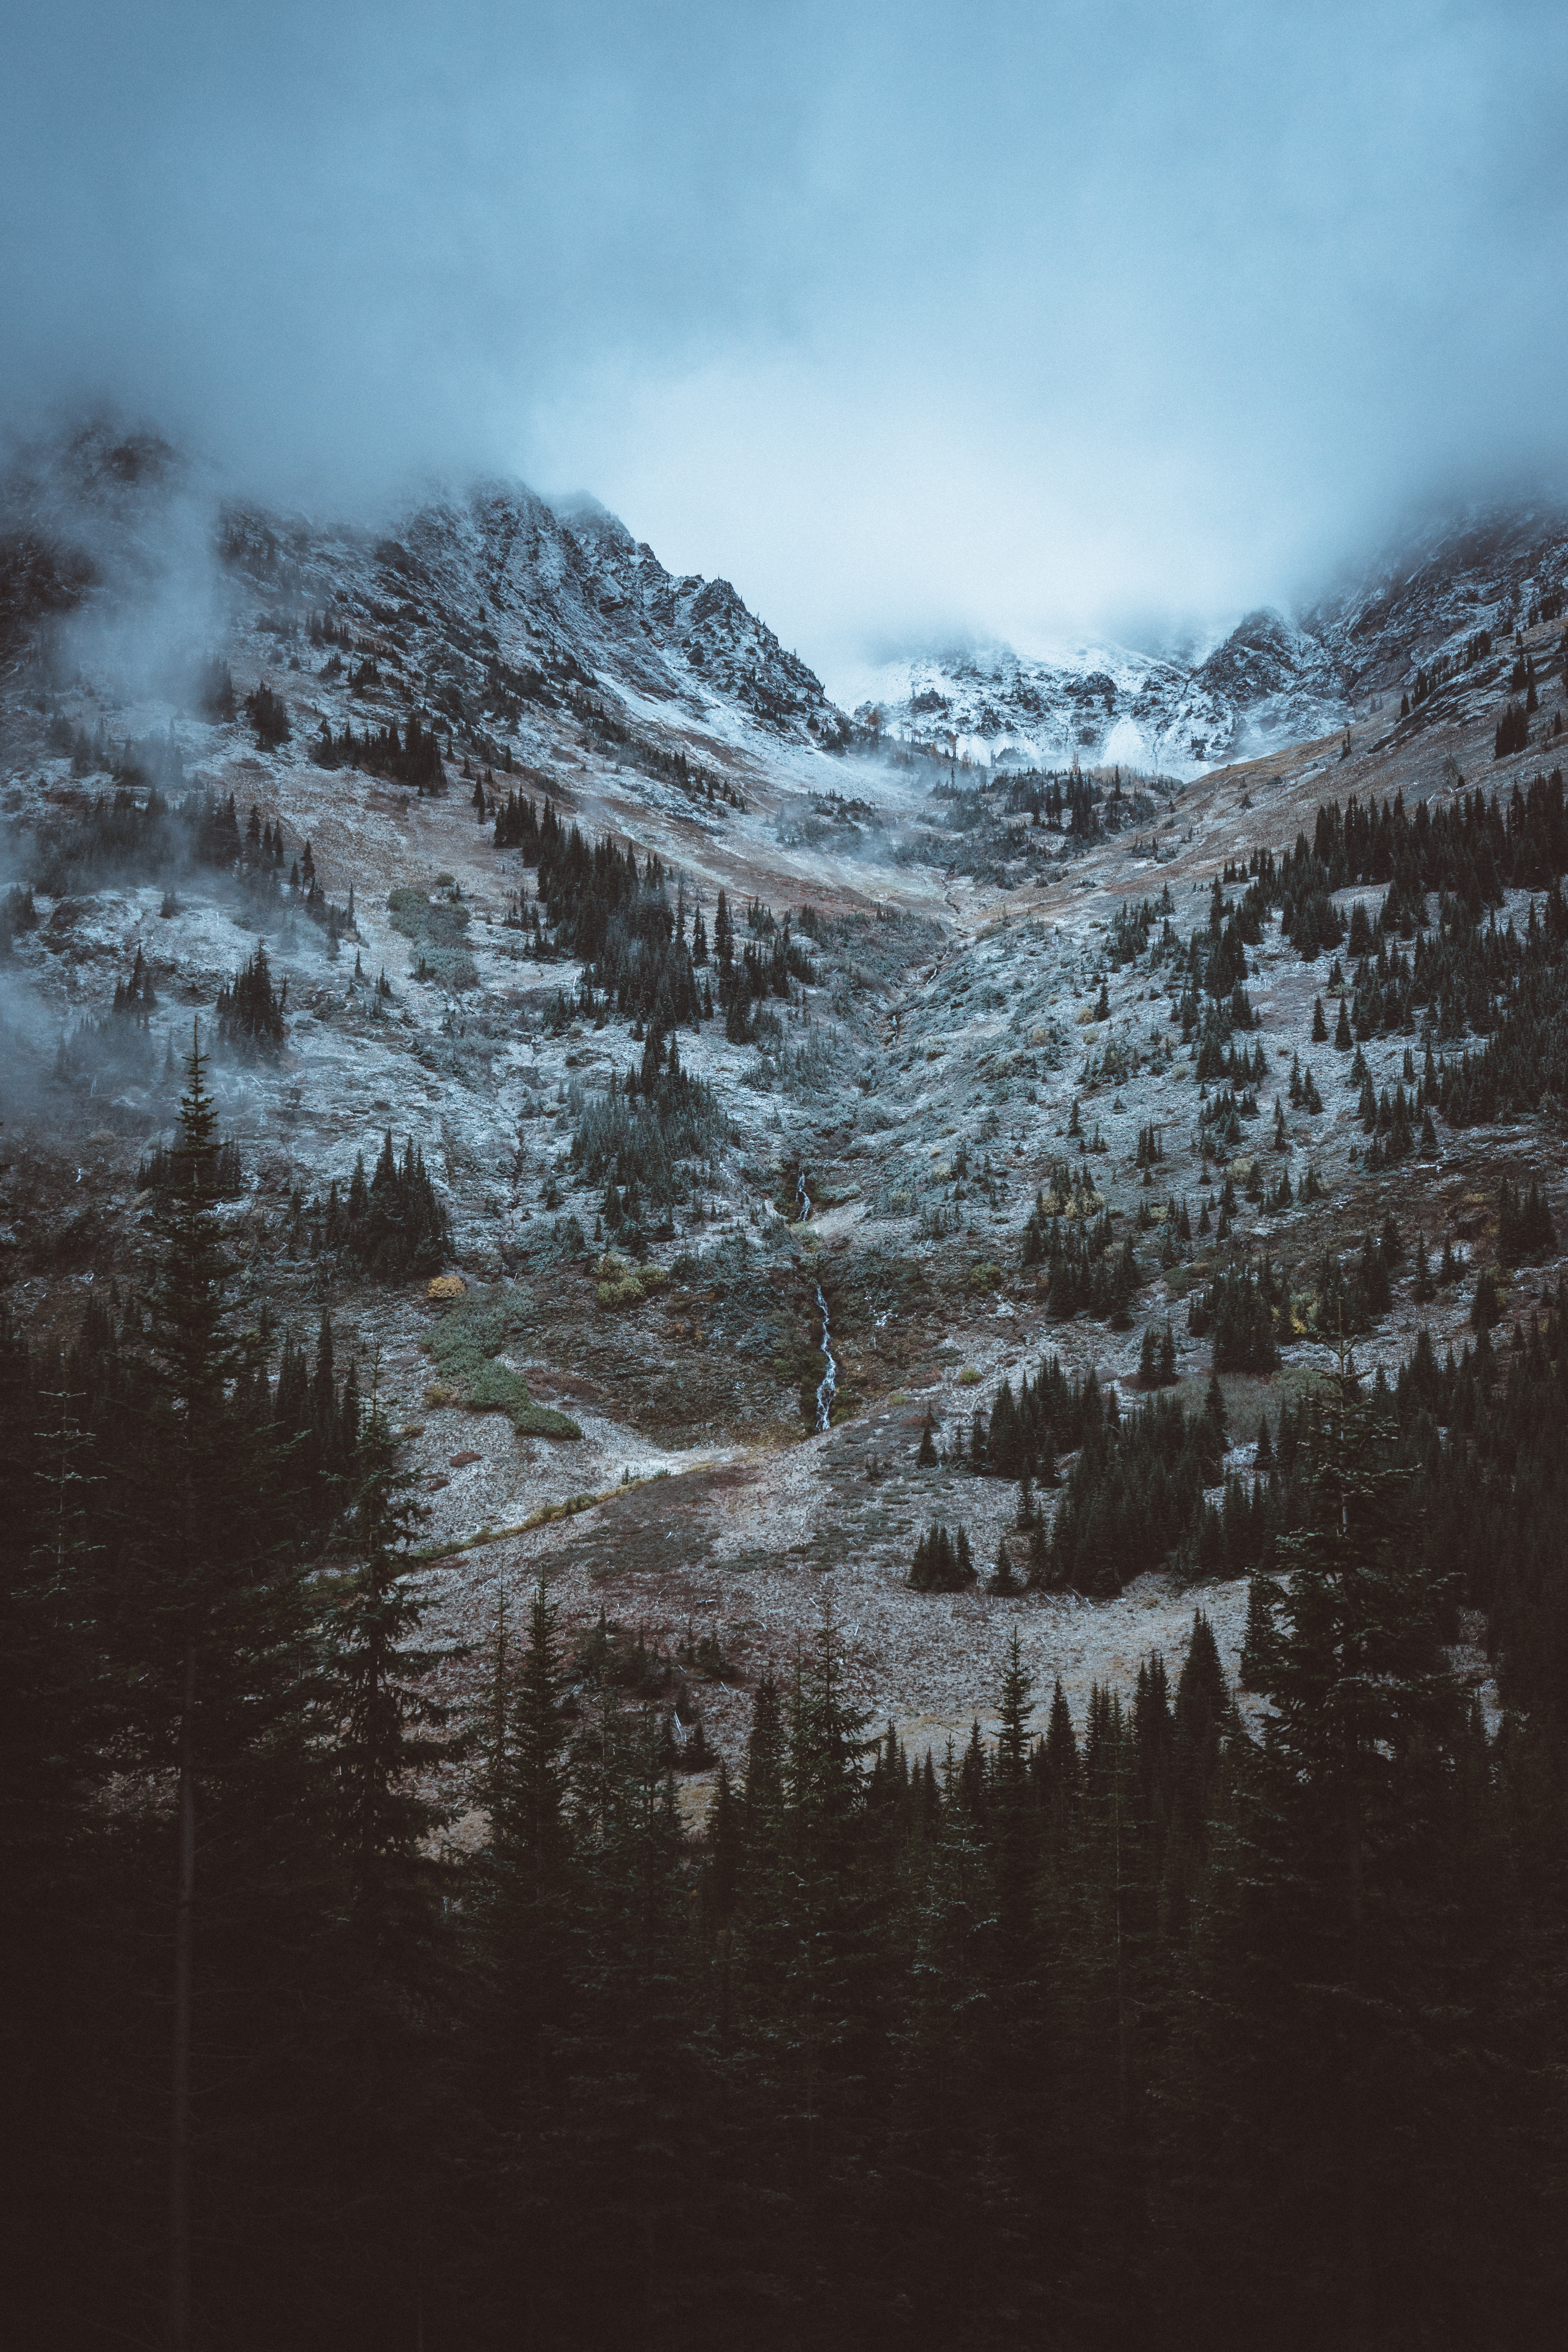
landscape, tree, nature, forest, wilderness, mountain, snow, winter, cloud, mist, morning, lake, mountain range, reflection, weather, season, landform, geographical feature, atmospheric phenomenon, woody plant, mountainous landforms